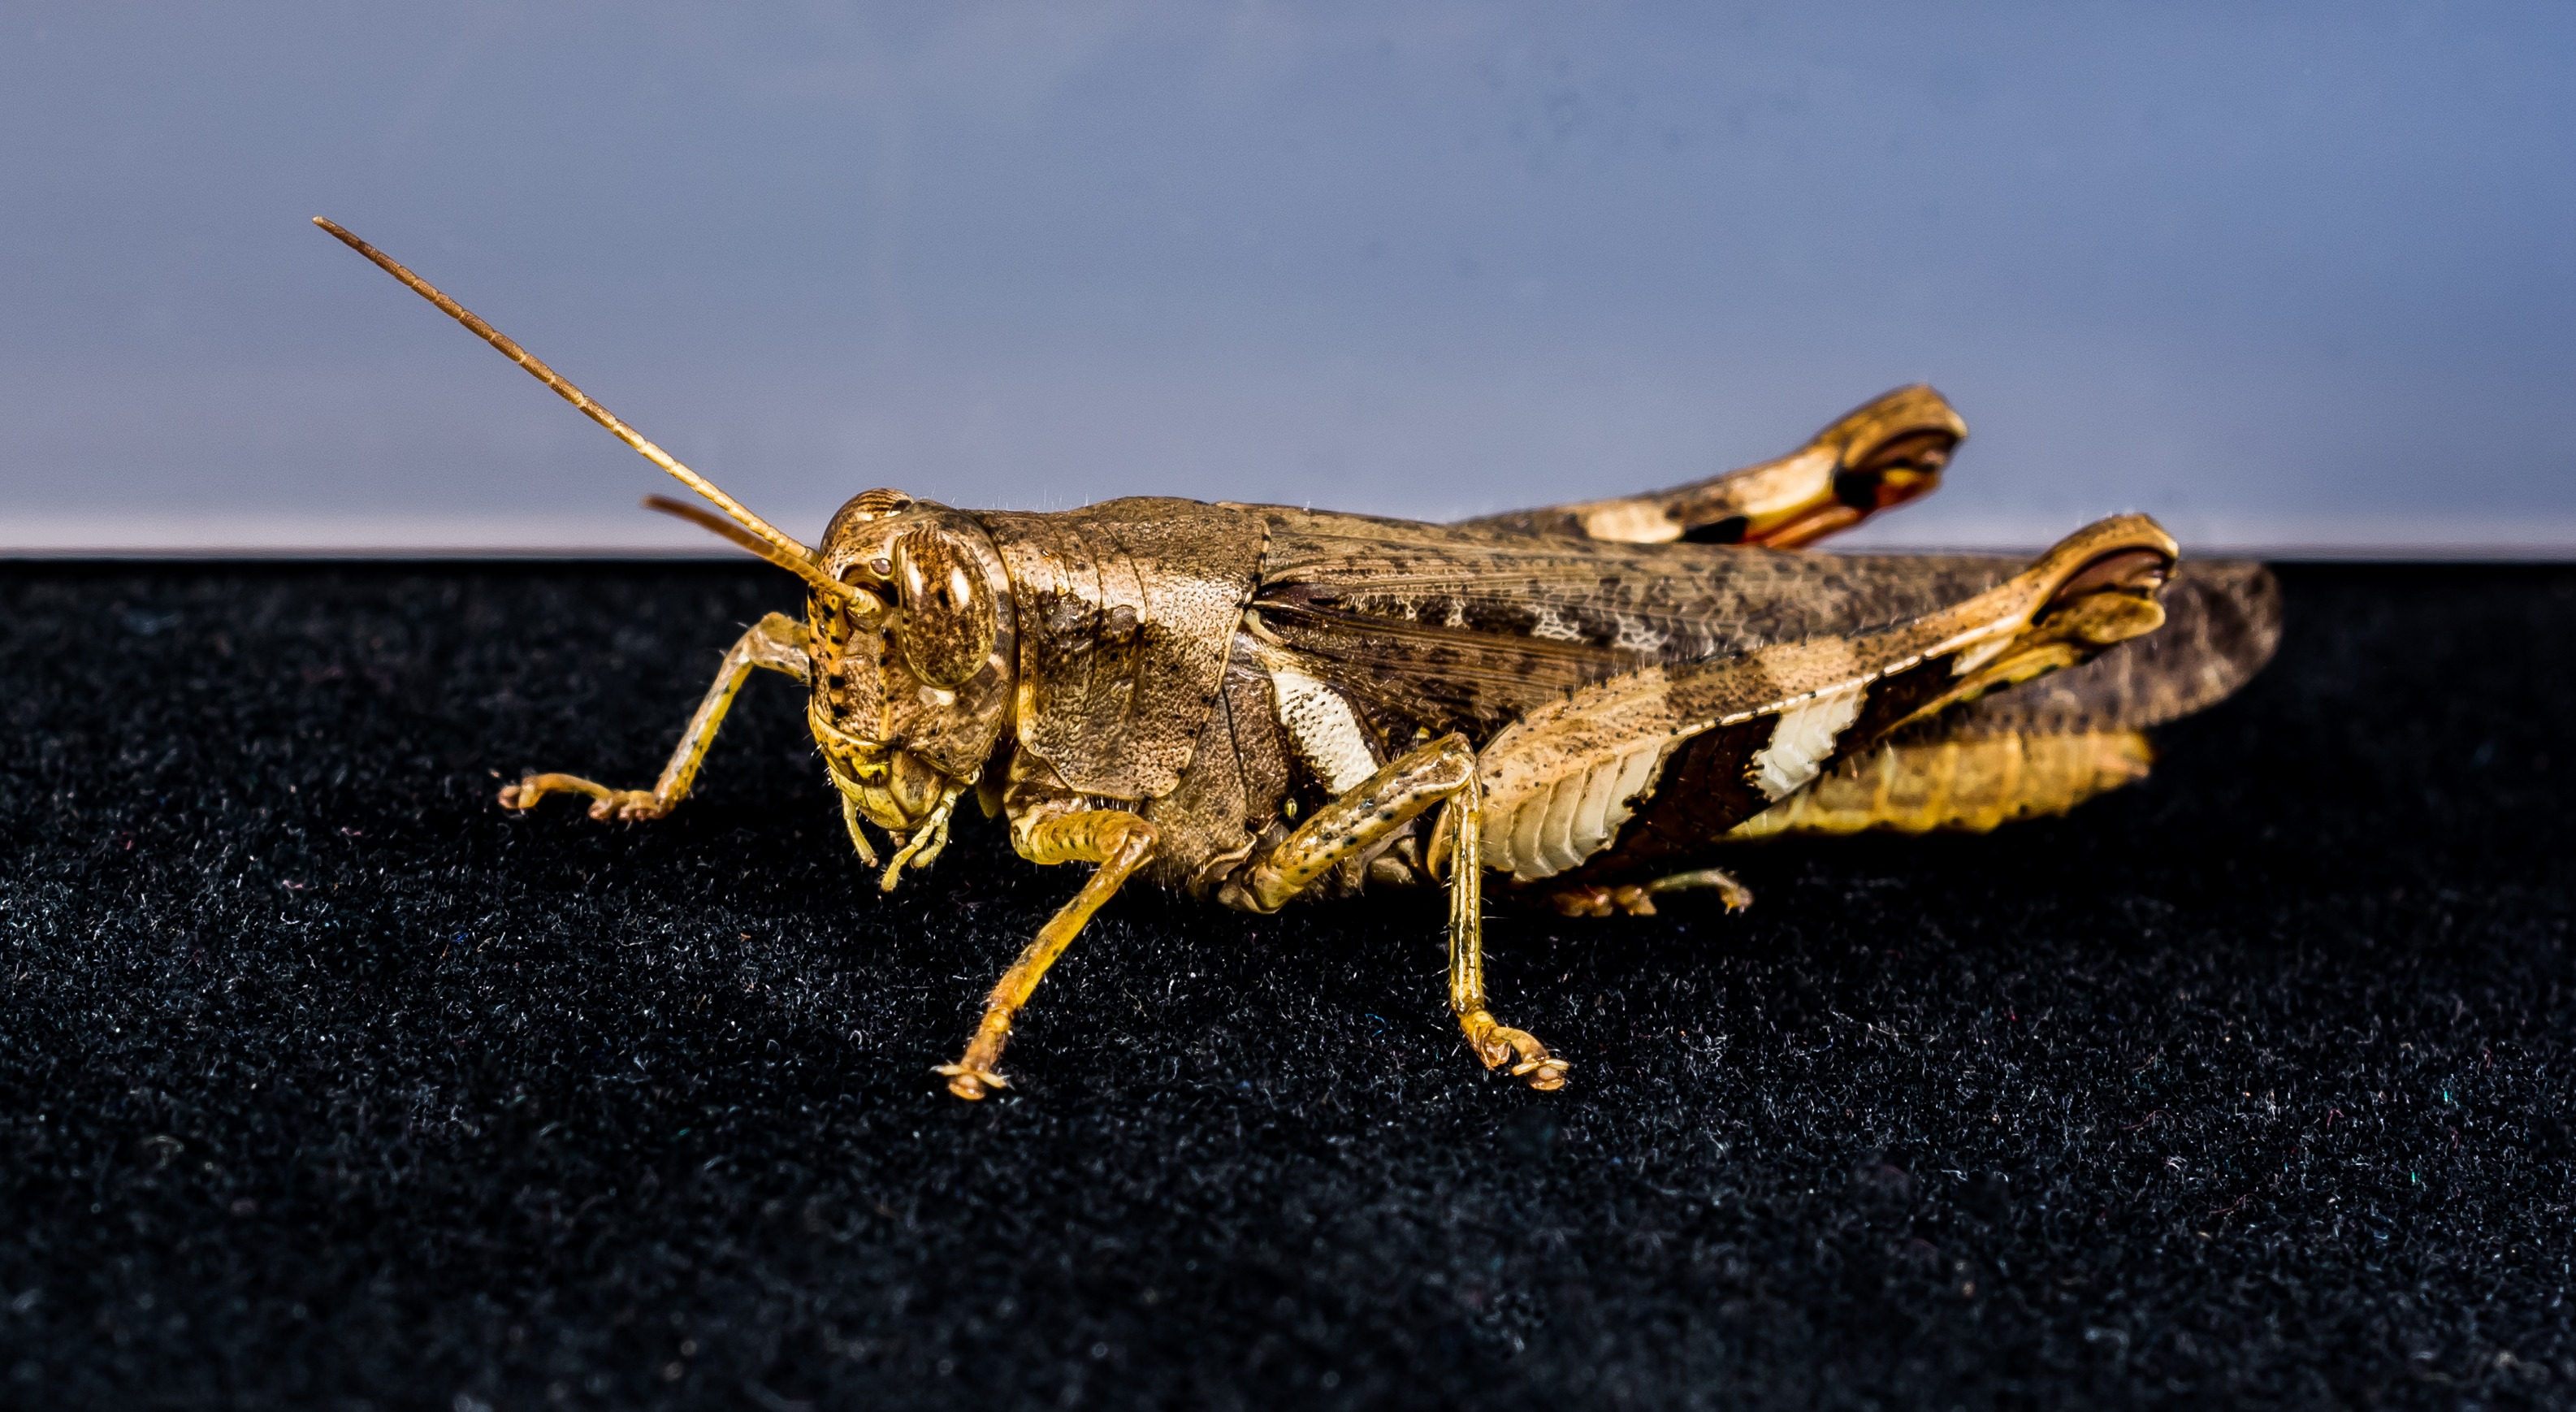
insect, moth, close, fauna, invertebrate, grasshopper, viridissima, locust, scare, macro photography, arthropod, chitin, moths and butterflies, cricket like insect